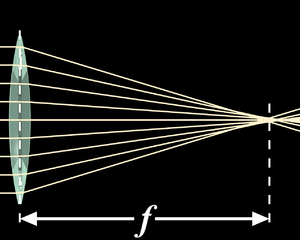
Brændvidde / Brændvidder for samle- og spredelinser
Strålegangen i en sfærisk samlelinse
Hvis man bruger en lup som brændeglas til at fokusere sollyset på et lille punkt, finder man ud af, at den fokuserede lysplet bliver mindst ved en ganske bestemt afstand mellem lup og lysplet: Denne afstand er den såkaldte brændvidde for linsen i den anvendte lup. Brændvidden benævnes ofte f, og da SI-systemets enhed for længde er meteren, bliver SI-enheden for brændvidde også meter. For mindre brændvidder anvendes også centimeter eller millimeter.